Matthias Braun

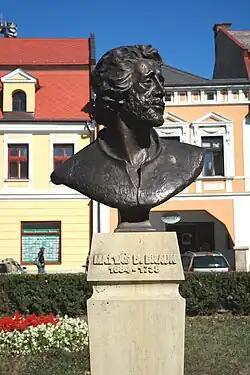
Bust of M.B.Braun in Jaroměř

Matthias Bernard Braun (Czech: "Matyáš Bernard Braun", 24 February 1684 in Sautens near Innsbruck – 15 February 1738 in Prague) was a sculptor and carver active in the Kingdom of Bohemia, one of the most prominent late baroque style sculptors in the area.